Thomas Frederick Price

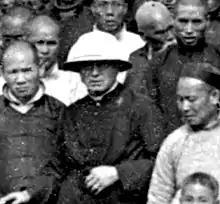
Father Thomas F. Price, co-founder of the Maryknoll Fathers and Brothers, center, was pictured in a 1918 photo in China.

Price made a countrywide tour of America to gain support for the new endeavor. By 1918, three young priests (James Edward Walsh, Francis Xavier Ford, and Bernard F. Meyer) were ready for the foreign missions in China. On September 7, Price went with them as superior to the new mission. From the time of Maryknoll's foundation, Price had understood that Walsh was capable of administering and directing the seminary itself. Price himself had always hoped to be chosen as one of Maryknoll's first missioners, and his dream was realized.